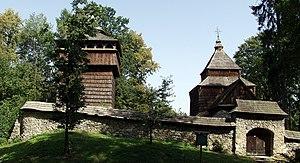
L'église Sainte-Parascève est une ancienne église gréco-catholique située à Radruż, en Pologne. Depuis le 21 juin 2013, elle est inscrite sur la liste du patrimoine mondial de l'UNESCO, dans le cadre de l'appellation unique: « tserkvas en bois de la région des Carpates en Pologne et en Ukraine ».